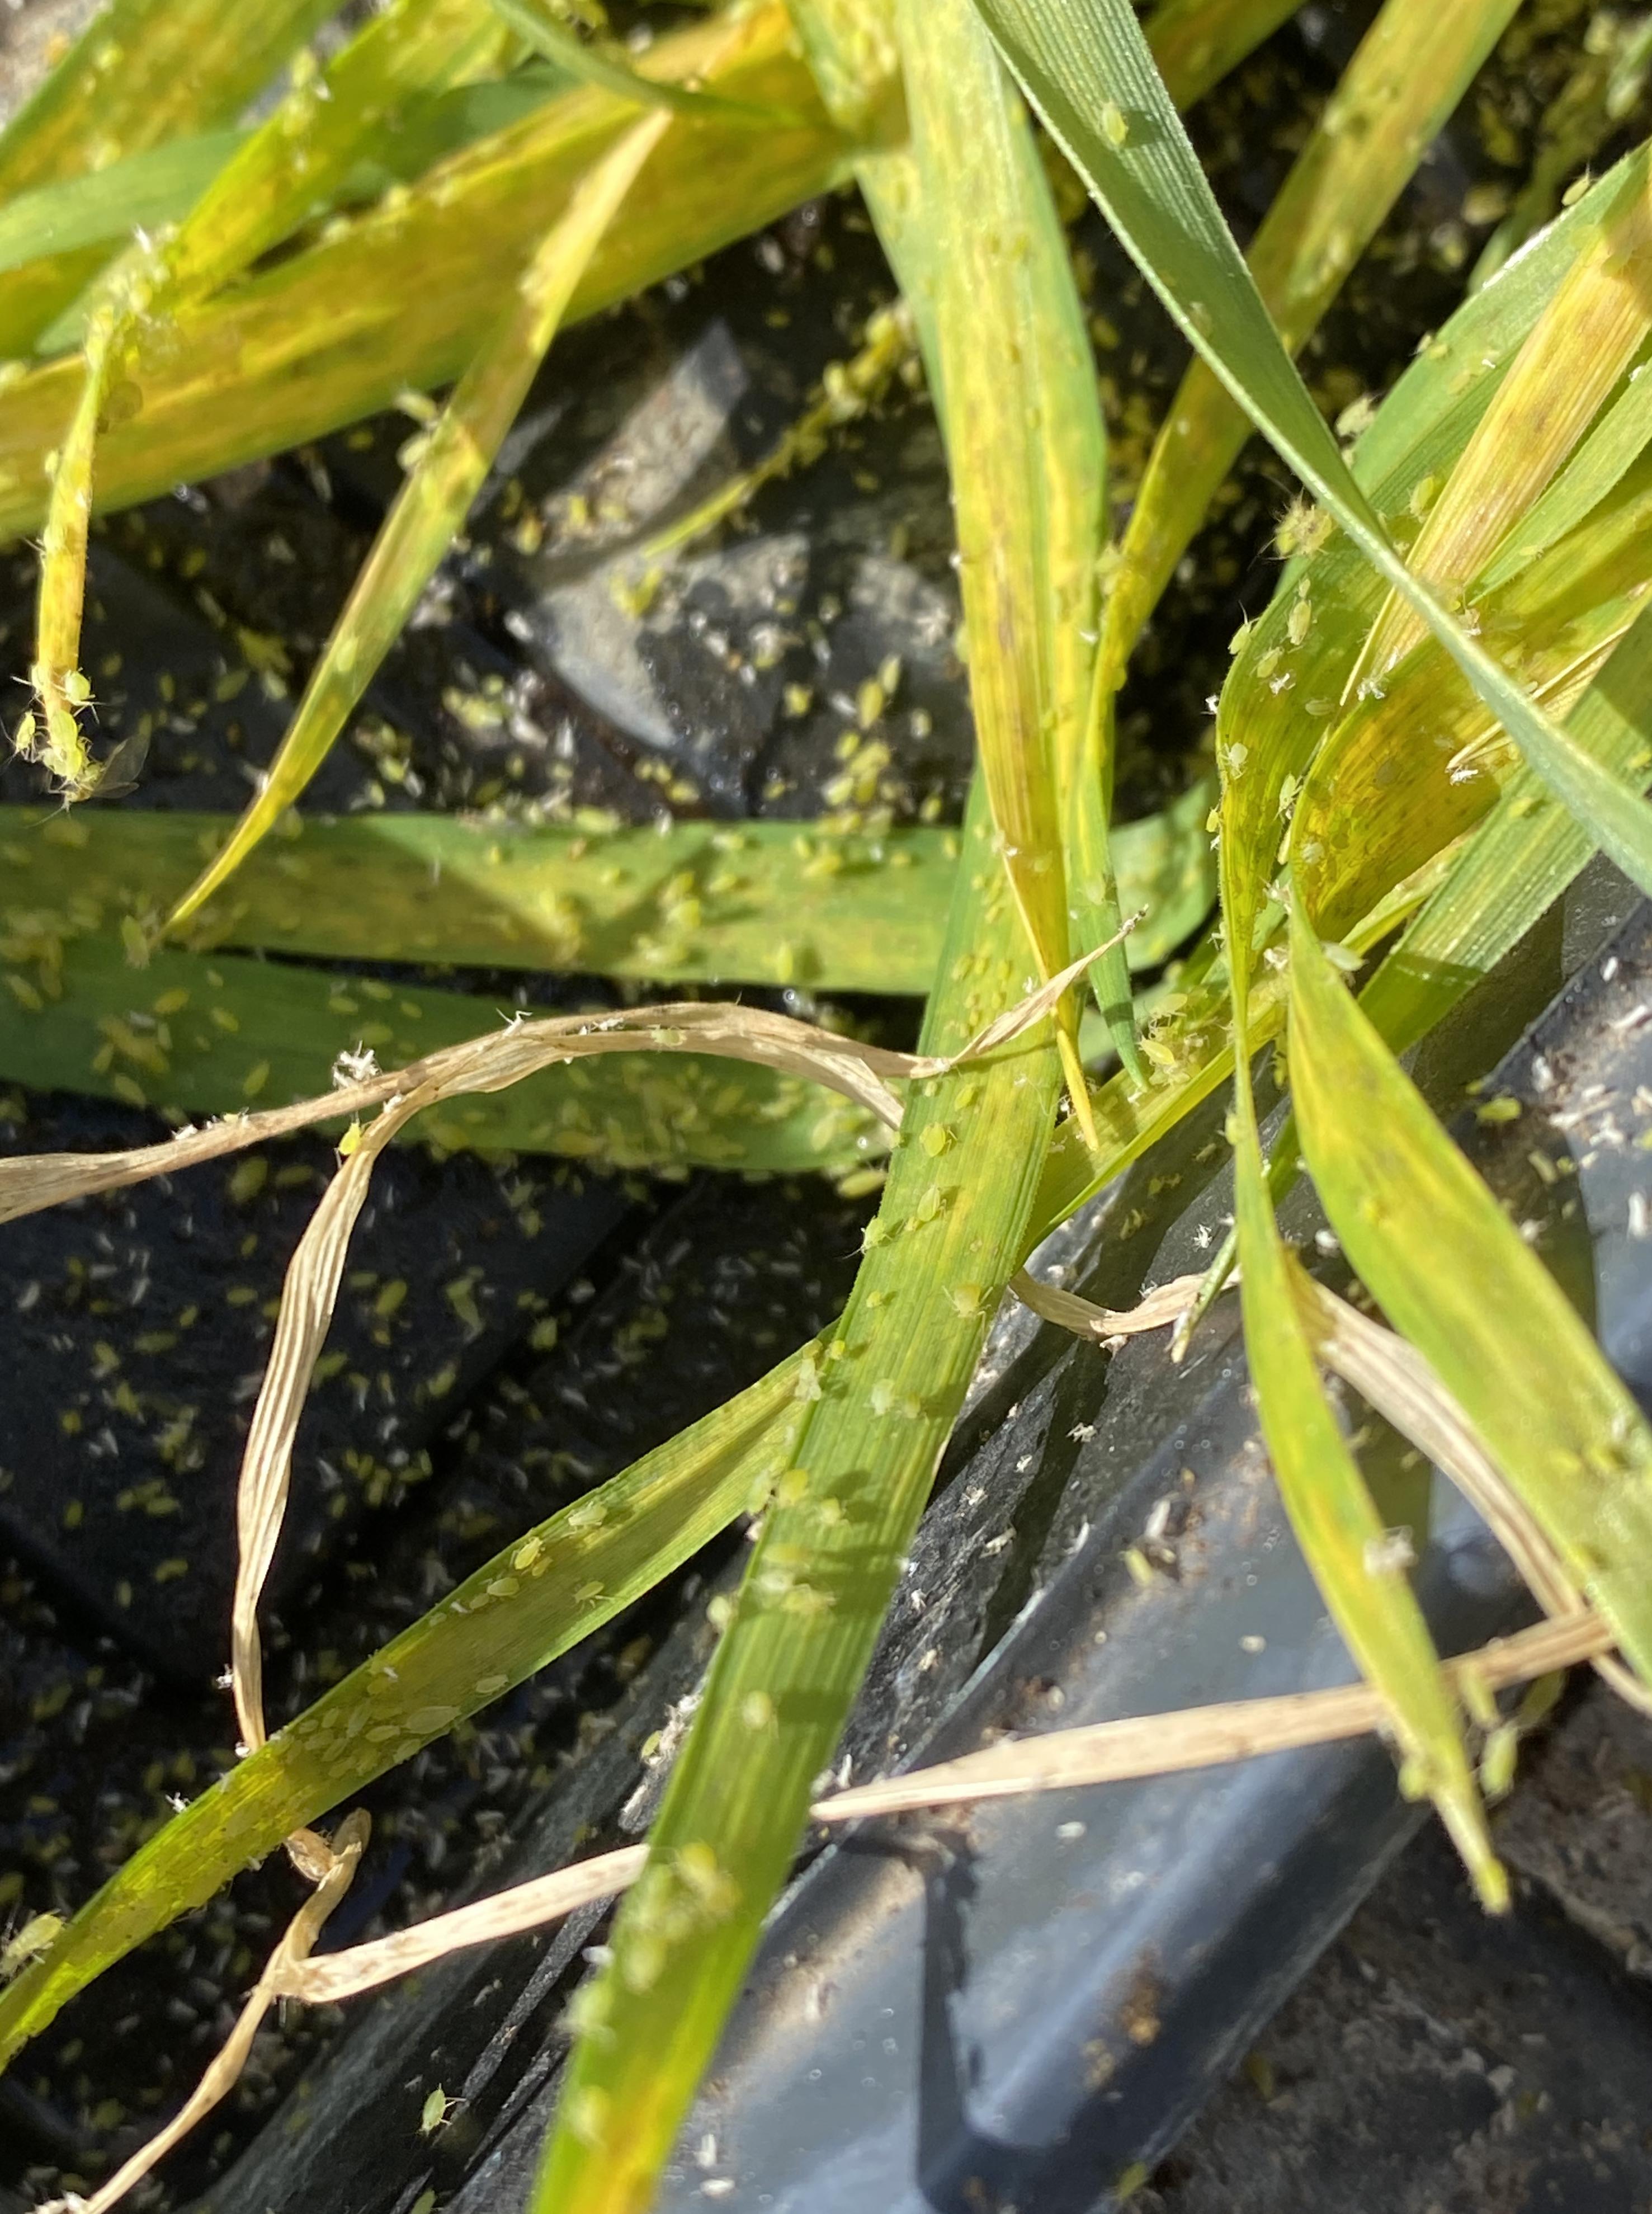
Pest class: cereal_grass_aphid